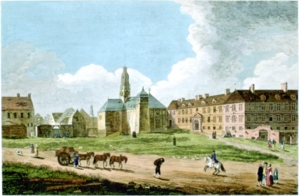
Vue de l’Eglise et du Collège des Jésuites , 1761.